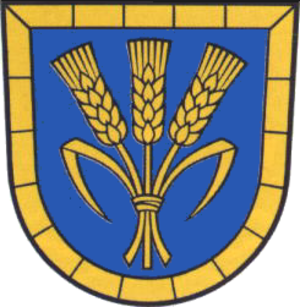
Drei Gleichen est une commune allemande de l'arrondissement de Gotha en Thuringe. Elle a été formée le 1ᵉʳ janvier 2009 par la fusion des anciennes communes de Grabsleben, Mühlberg, Seebergen et Wandersleben.